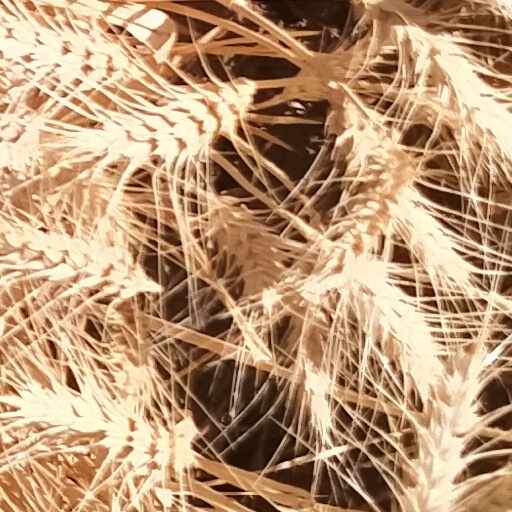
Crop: wheat